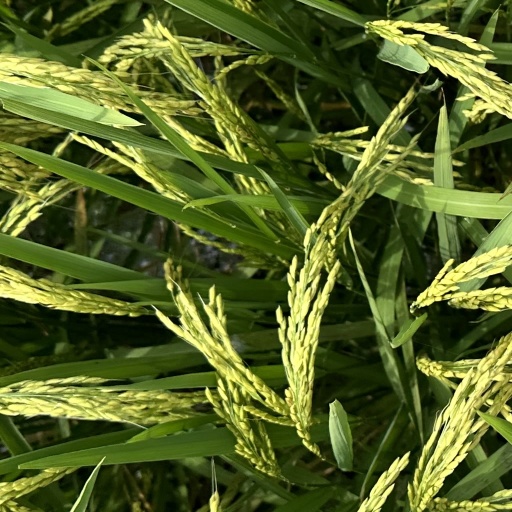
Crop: rice